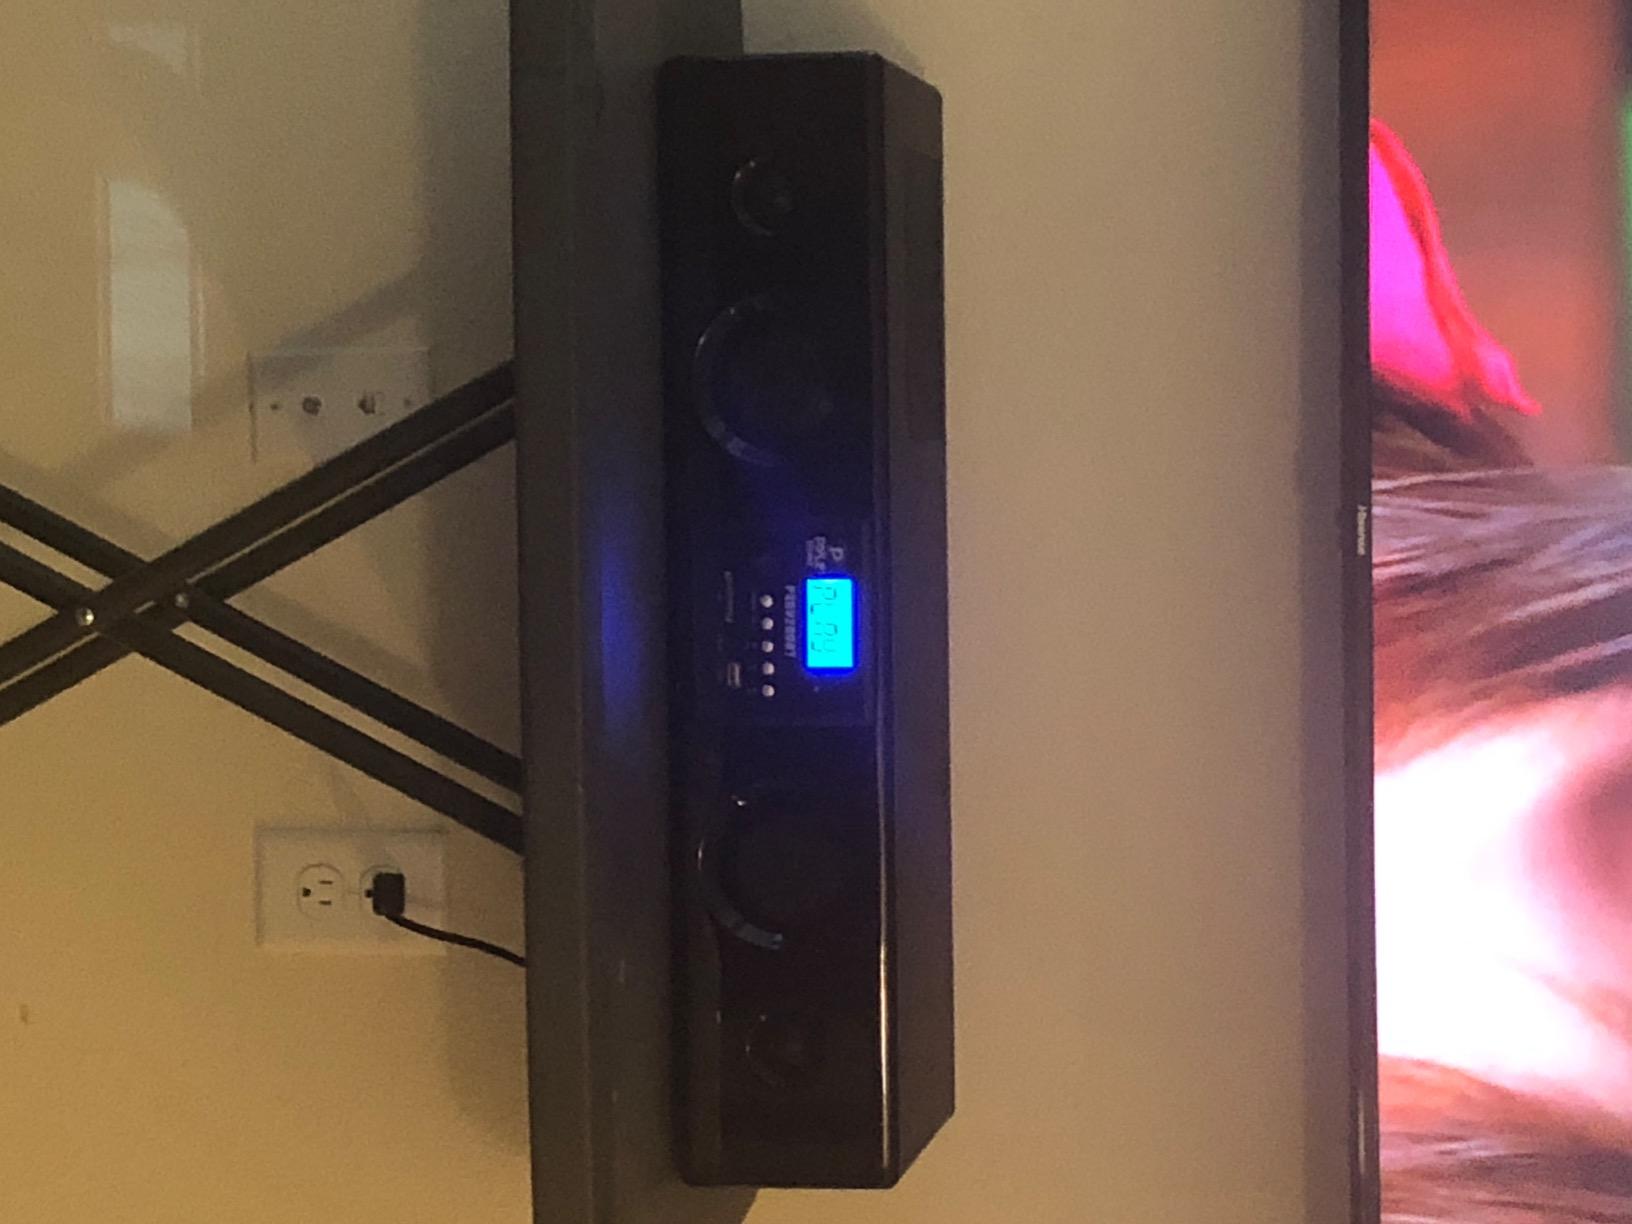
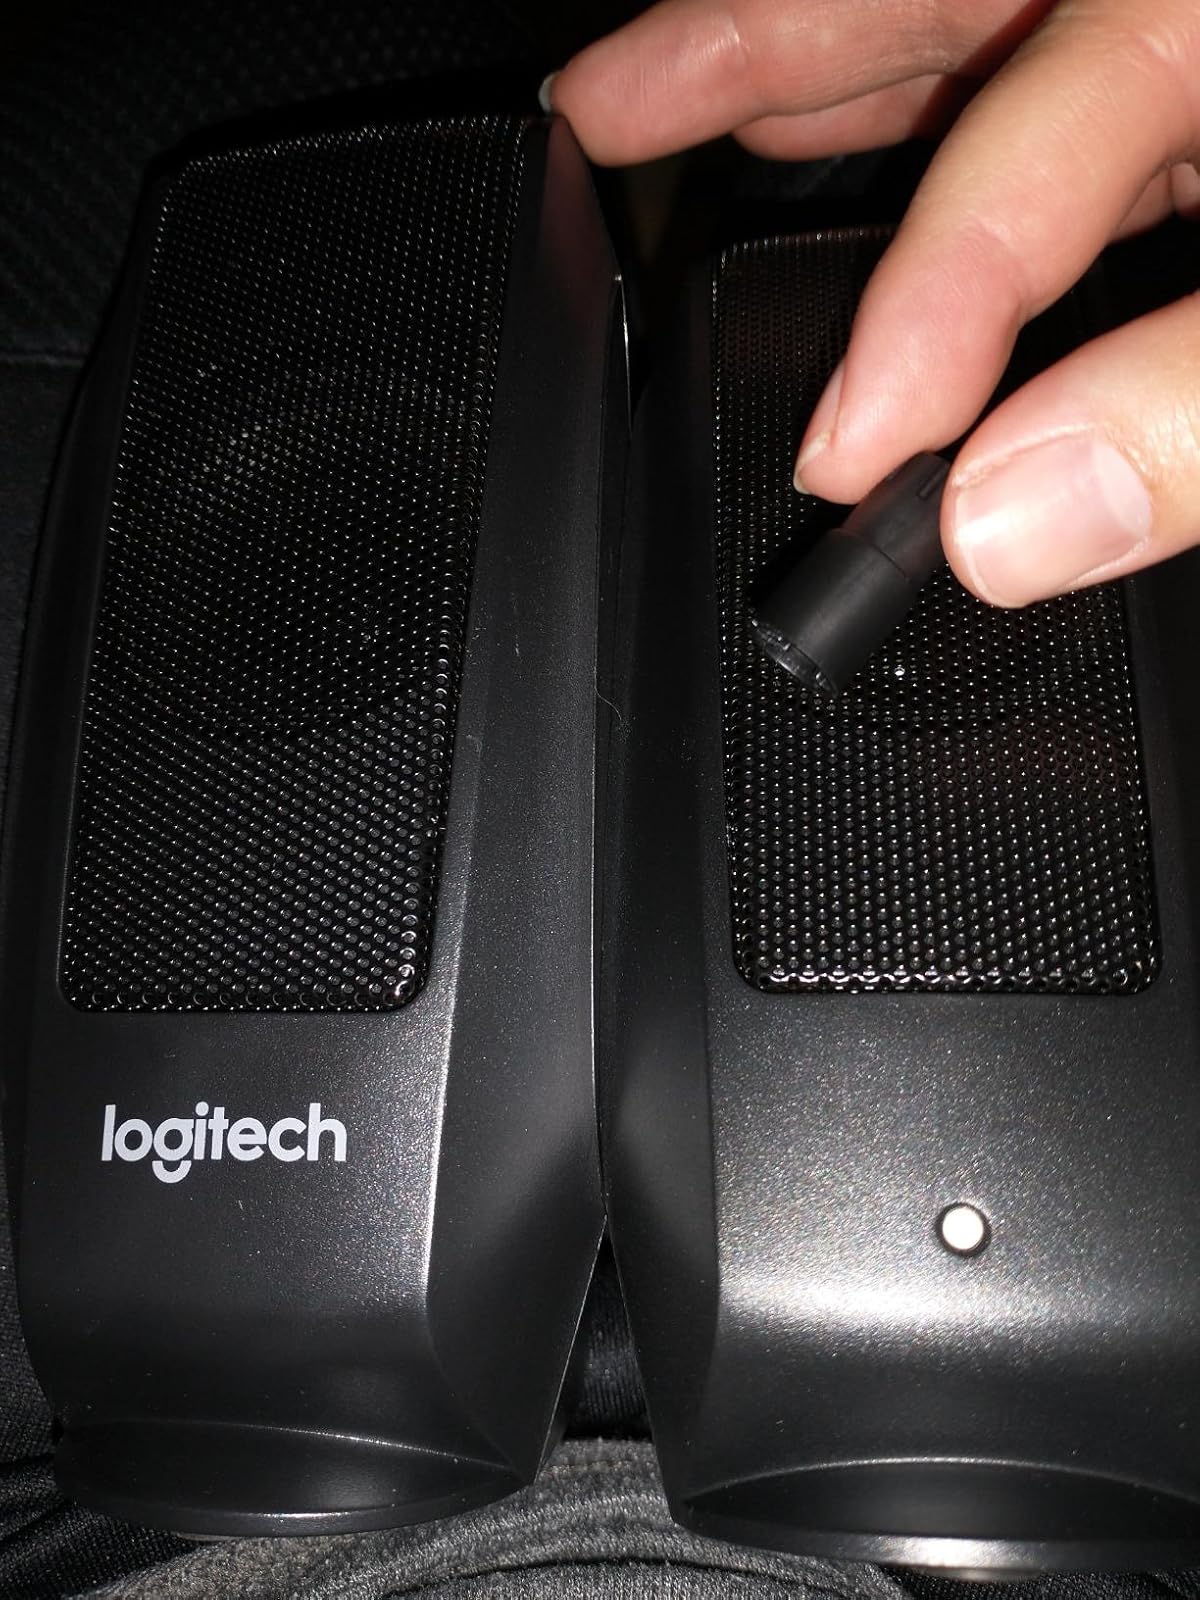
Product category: speaker
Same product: no